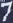
Number: 7